Adam Kennedy (actor)

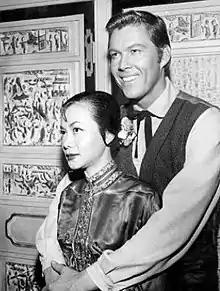
Kennedy (right) with Maria Tsien in "The Californians", 1958

Jack Kennedy (March 10, 1922 – October 16, 1997) was an American actor and screenwriter. He was known for playing Dion Patrick in the American western television series "The Californians".